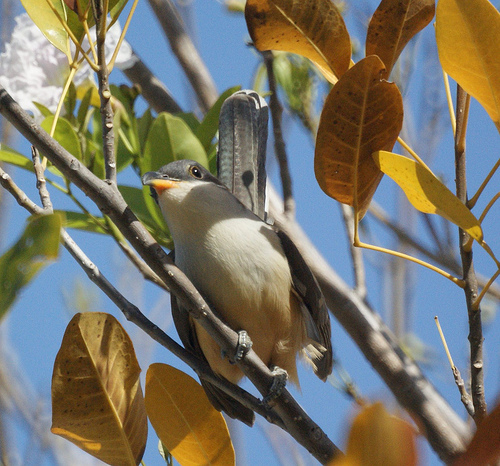
a bird with a downward hooked bill which is black on top, orange on bottom.
this bird has a hooked black and orange bill, and a white breast that mixes with an orange-brown belly.
a small bird with a grey head, a light yellow throat, and grey breast , and light brown abdomen.
this is a gray and white bird with a yellow abdomen and a orange bill
this bird has a brown belly with a gray breast and a small orange bill.
this bird has wings that are grey and has a white belly
this bird is white and black in color, with a black and orange beak.
small bird with black crown, throat, belly, breast and abdomen is grey, beak is small and orange and black.
a small white bird with black wings, black crown, black and red bill.
this bird has wings that are grey and has a white belly
Species: Mangrove Cuckoo